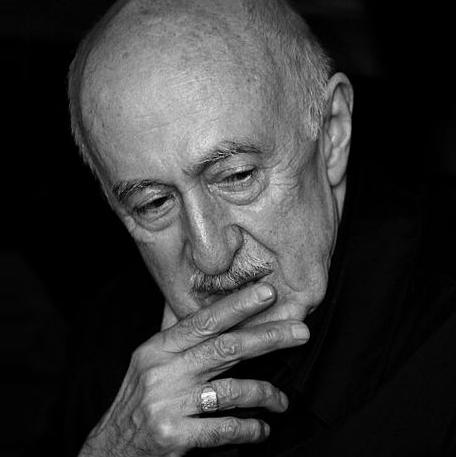
Age: 78